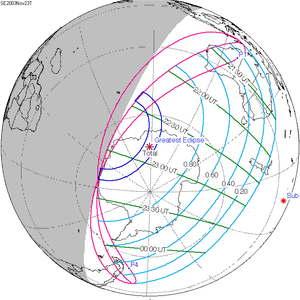
L'éclipse solaire du 23 novembre 2003 est une éclipse solaire totale qui s'est tenue aux dernières heures du 23 novembre 2003. L'éclipse générale finit au début du 24 novembre.